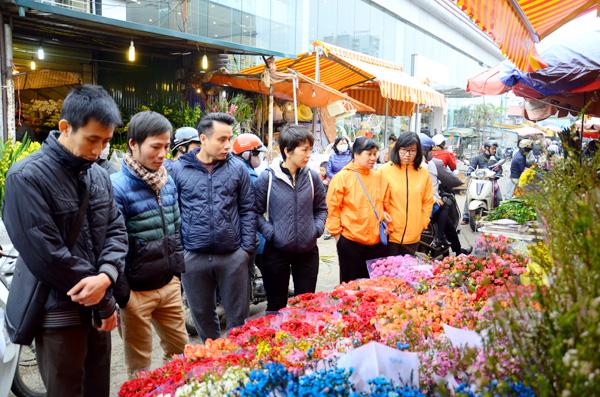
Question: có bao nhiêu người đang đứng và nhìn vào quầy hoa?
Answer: có sáu người đang đứng nhìn vào quầy hoa